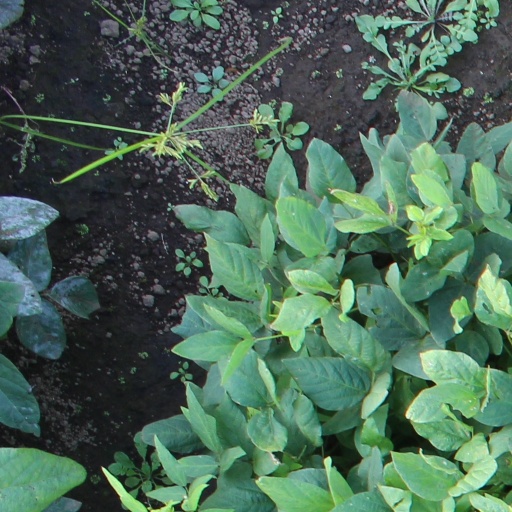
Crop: soybean